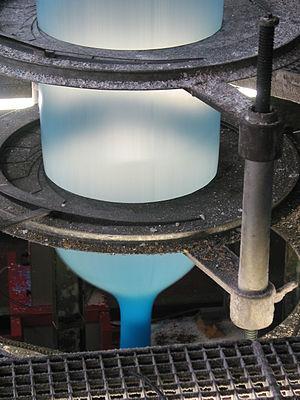
En plasturgie, les produits en matière plastique sont souvent fabriqués par extrusion. À partir d'un matériau sous forme de granulés ou de poudre, le plus souvent thermoplastique, on produit en continu des pièces de grande longueur : profilés pour portes et fenêtres, tuyaux, câbles, tubes, feuilles, films, fibres textiles, plaques, joncs, etc.
Un sac plastique est un sac léger fabriqué en matière plastique destiné à accueillir divers types de contenu, alimentaire ou non. Les sacs portent différents noms en fonction de l'usage auquel ils sont destinés ; on distingue notamment le sac-poubelle, le sac de caisse, offert, vendu ou prêté par les commerces pour le transport des achats, le sac sous vide, le publisac, etc.